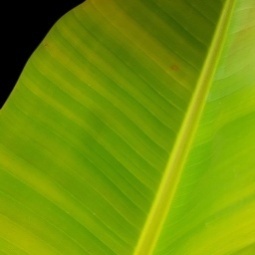
Label: Sulphur